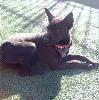
dog